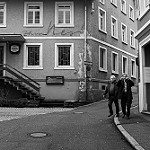
Label: B & W